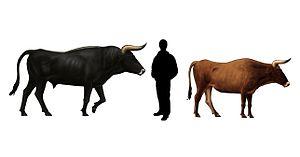
L'aurochs est une espèce disparue de bovidé, ancêtre des races actuelles de bovins domestiques, et appartenant au genre Bos. Son nom scientifique est Bos primigenius mais, selon les auteurs, il peut être considéré comme une sous-espèce des bovins de l'espèce Bos taurus. Il est également désigné parfois par les noms d'urus ou ure. Menacé par la domestication et la chasse, l'aurochs n'existait plus qu'en Europe de l'Est à partir du XIIIᵉ siècle, avant de s'éteindre dans la première moitié du XVIIᵉ siècle. L'aurochs a fait en 1920 l'objet de tentatives de reconstitution par élevage sélectif de races bovines. Les frères Heinz et Lucks Heck créèrent une race s'en approchant appelée « aurochs de Heck », et officiellement nommée de nos jours en France « aurochs-reconstitués », que l'on peut observer aujourd'hui en Europe, comme dans la forêt de Rambouillet, en France.